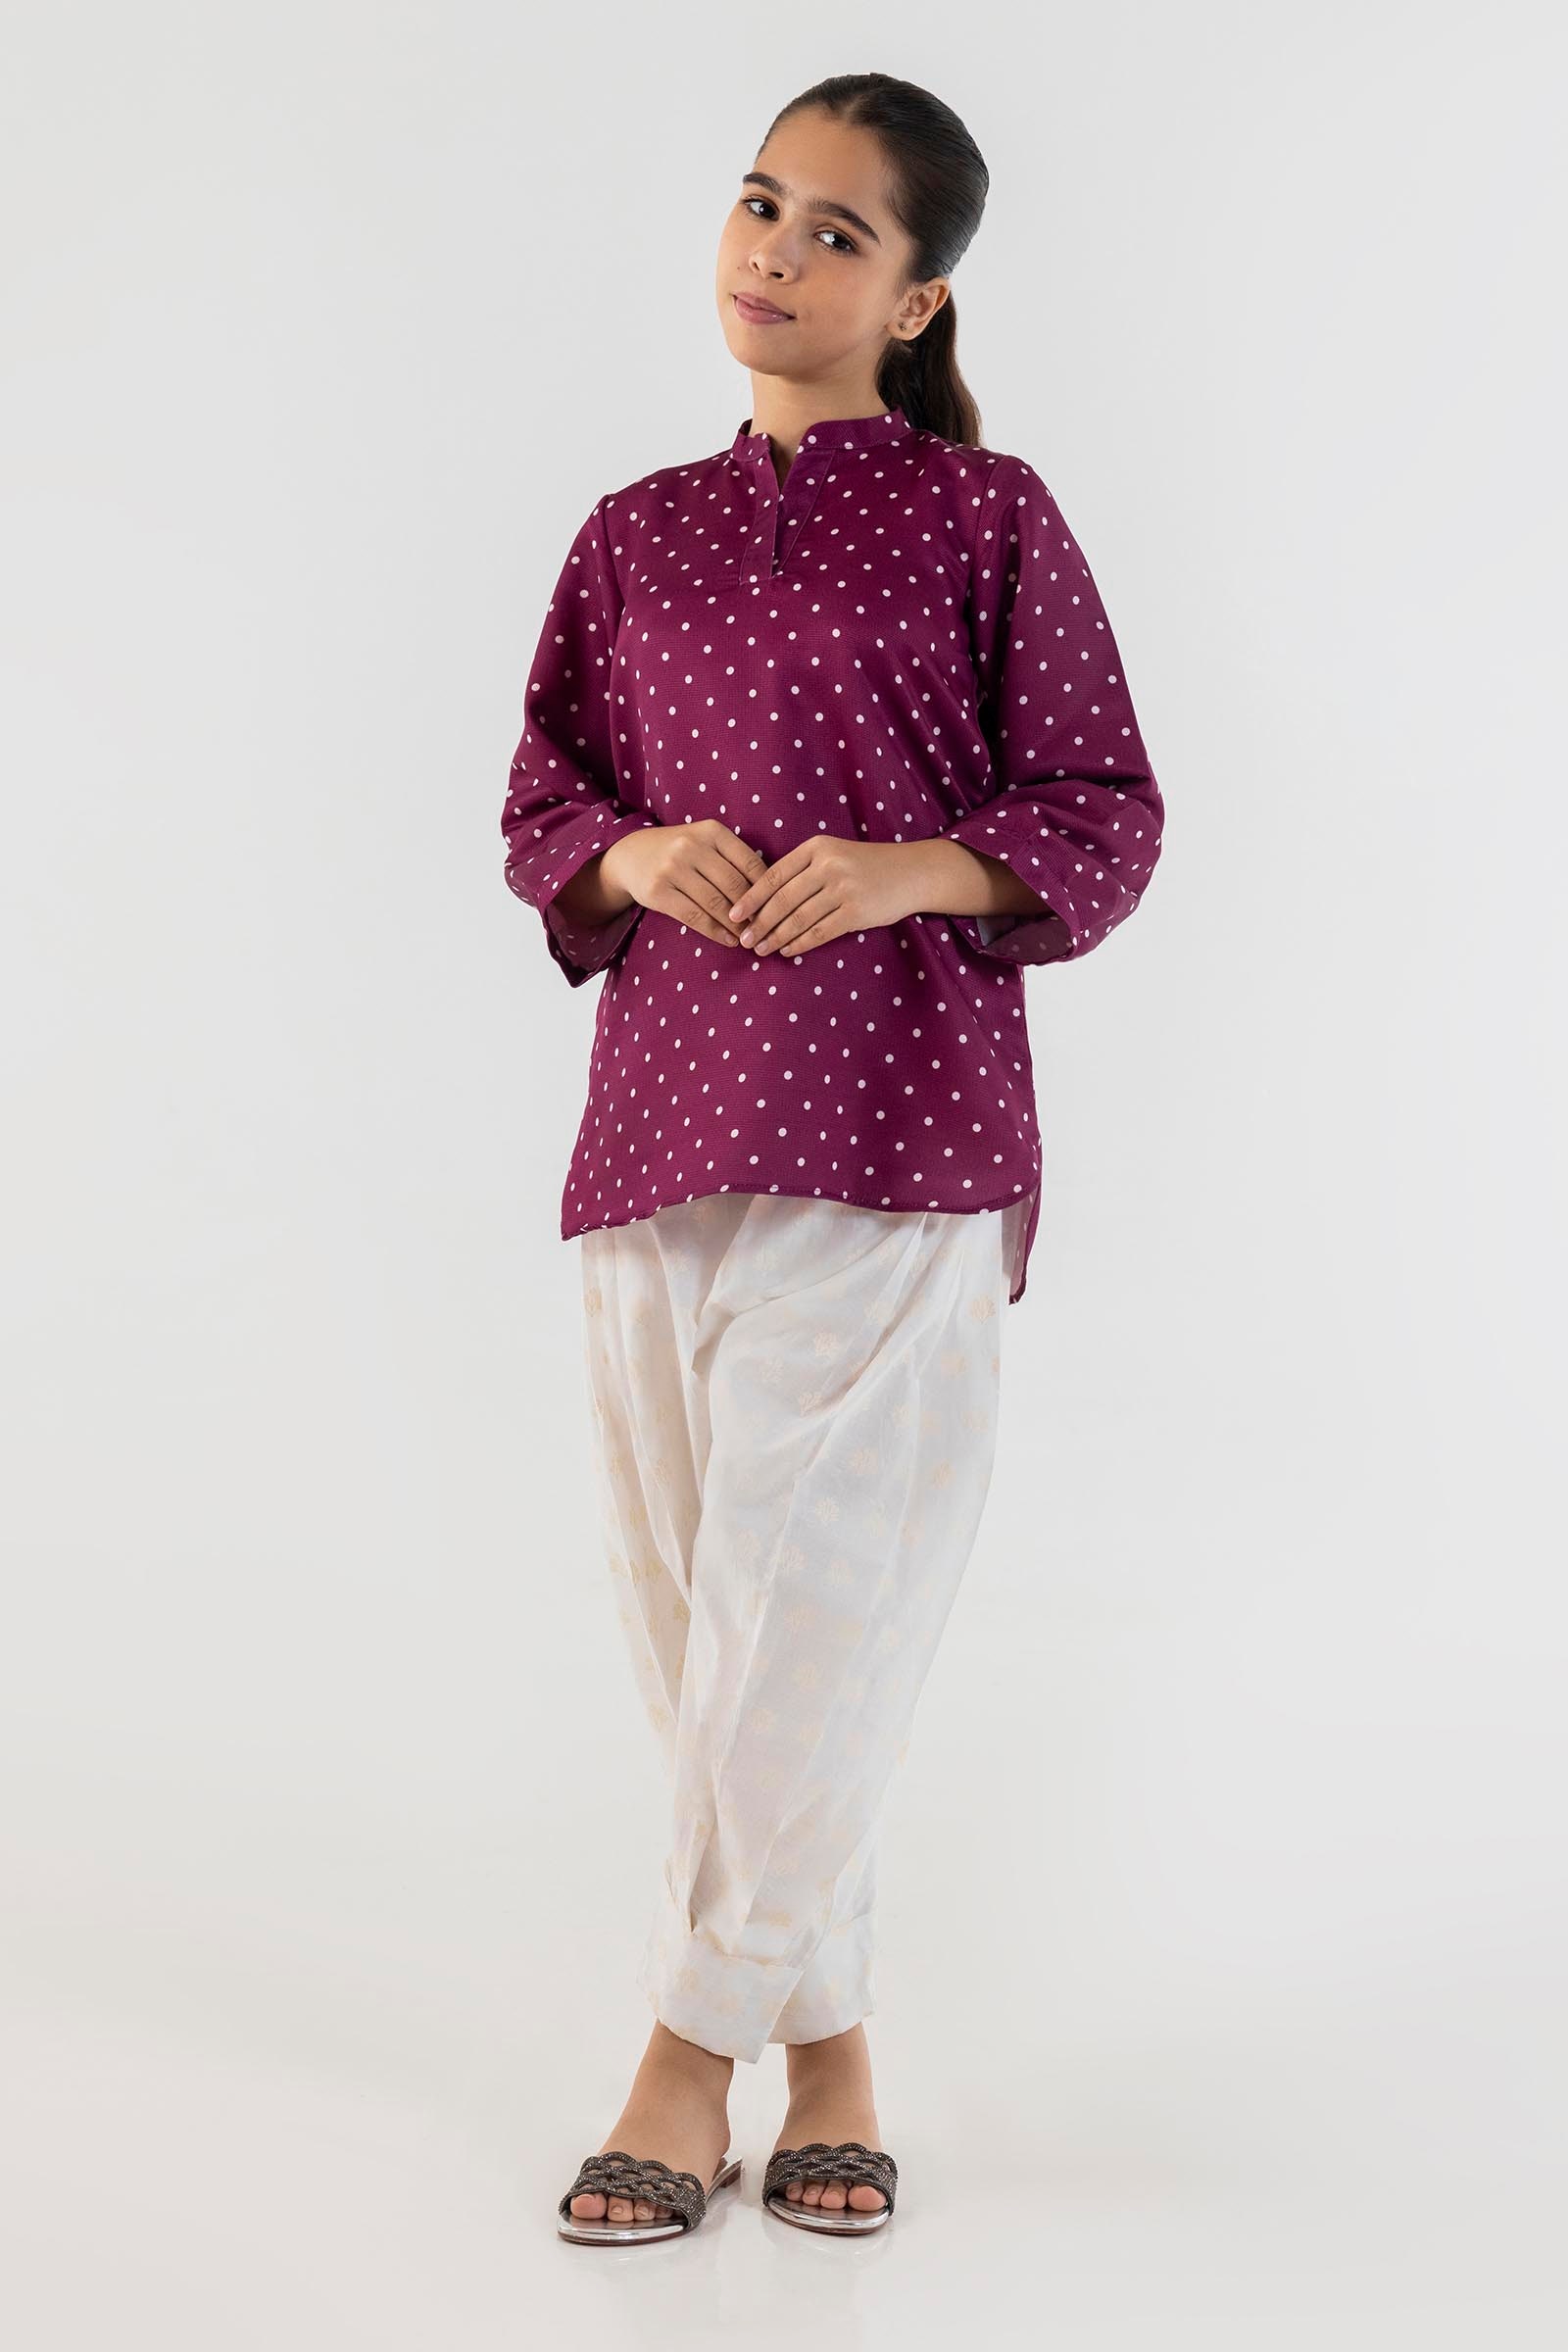
purple multi dot print cotton tunic